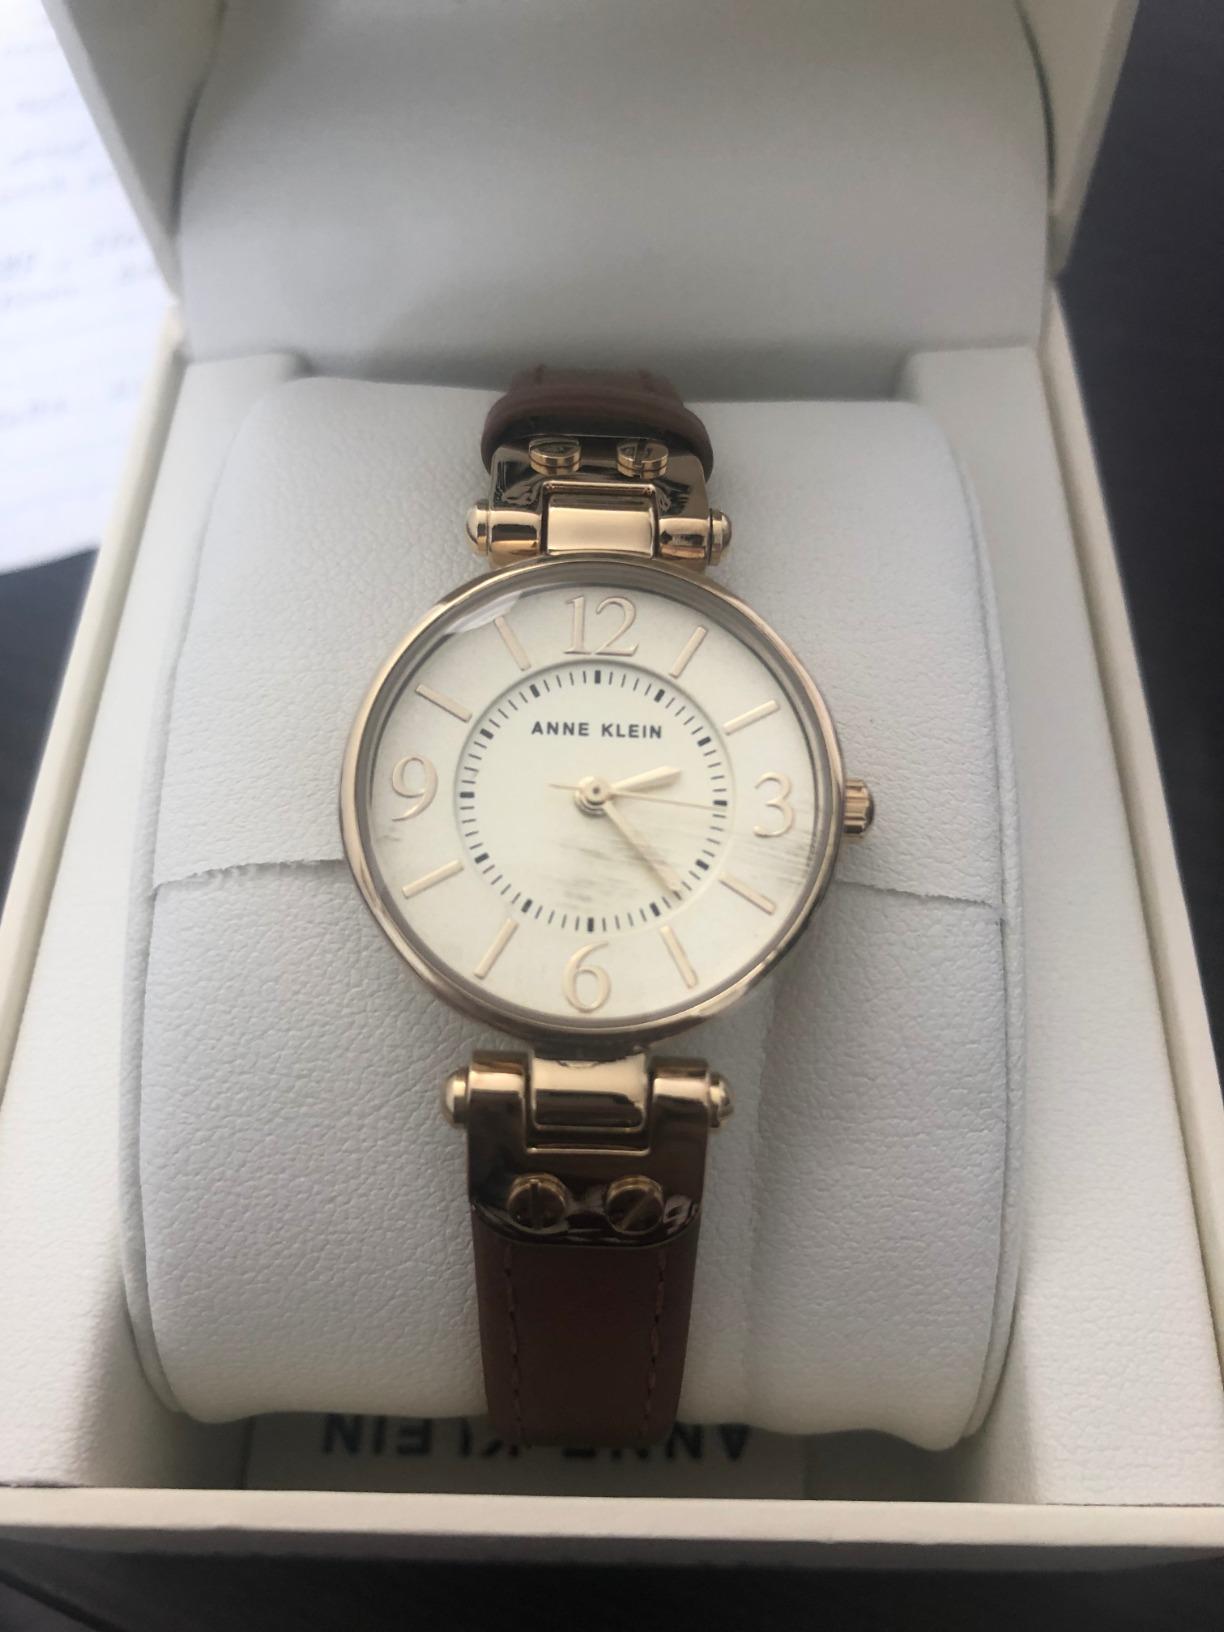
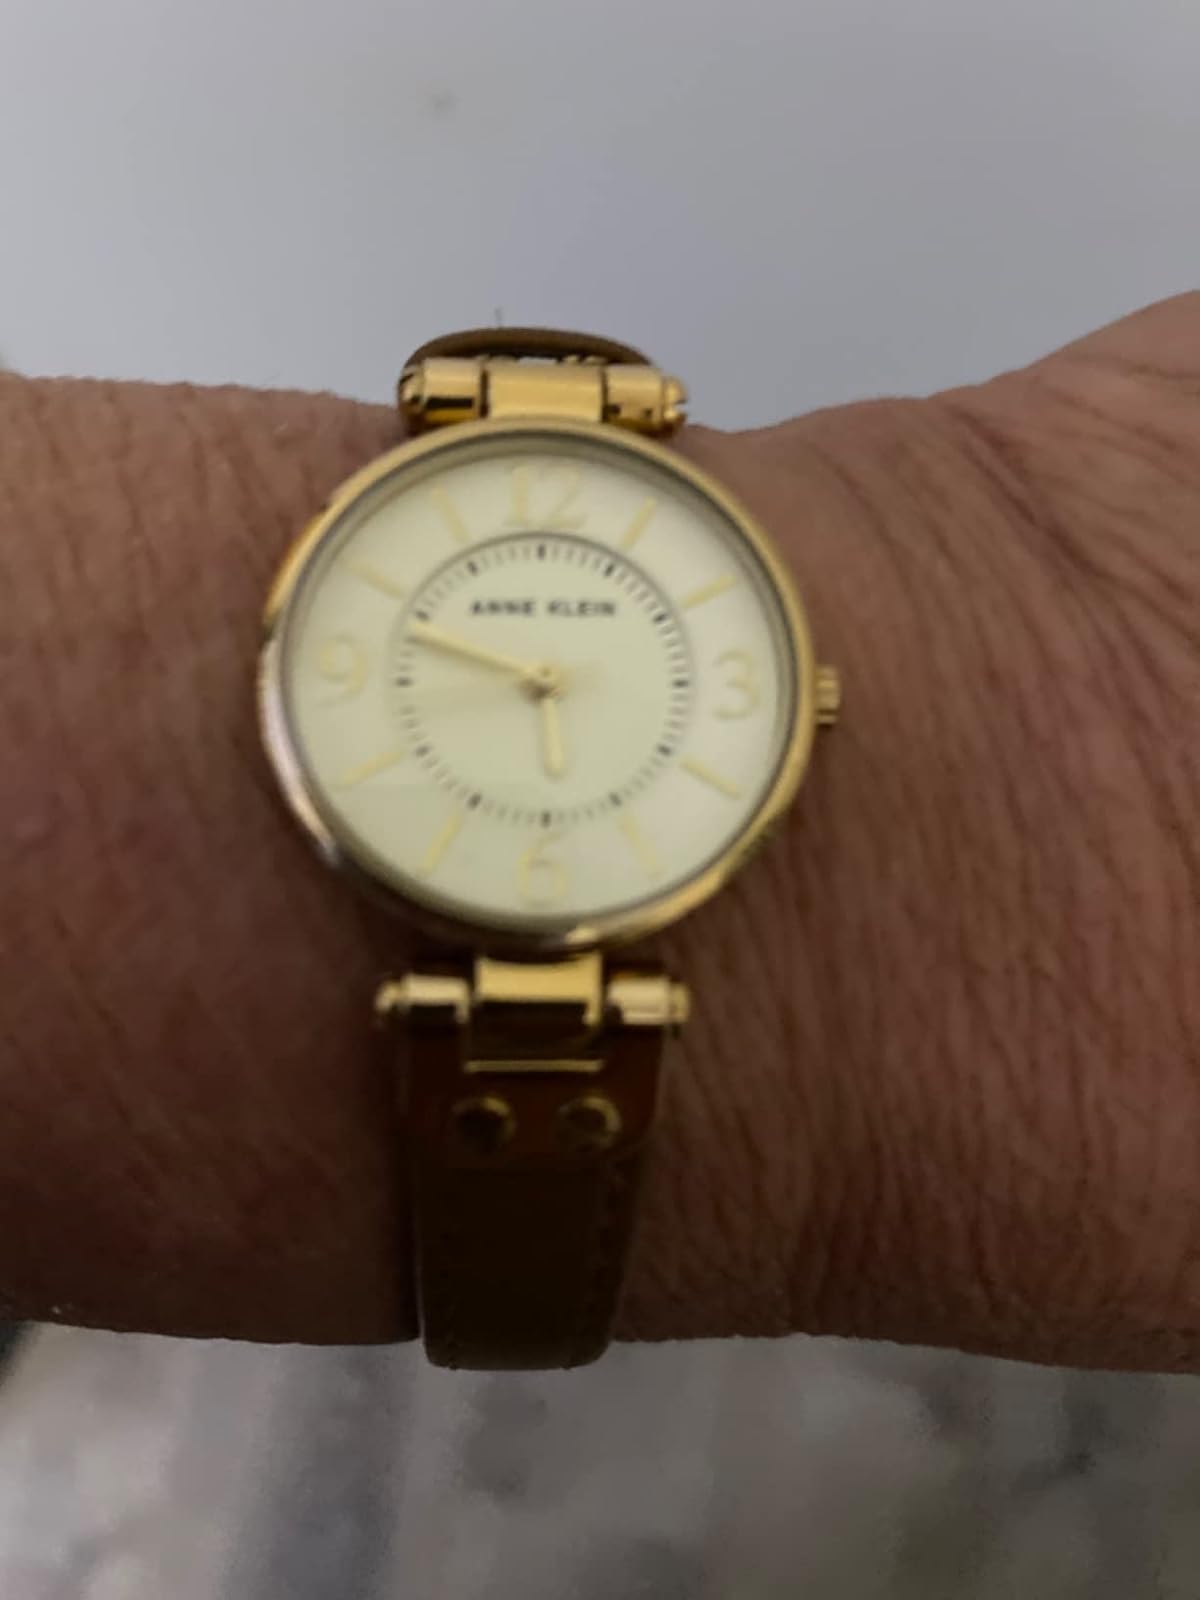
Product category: accessories_watch
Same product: yes